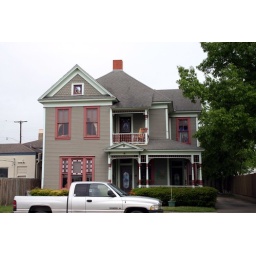
house on east mcalpine street in navasota